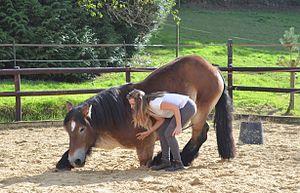
Jument Trait du nord, Ardeche du Don, faisant des exercices de spectacle équestre, ici la révérence en liberté.
Le trait du Nord, autrefois nommé Ardennais du Nord et Ardennais de type Nord, est une race de grands chevaux de trait français dit « à sang froid », originaire de la région du Hainaut. Il est sélectionné pour les travaux agricoles à partir des années 1850. Longtemps confondu avec le cheval ardennais, le trait du Nord obtient son identité propre avec l'ouverture de son registre généalogique en 1903. Il participe à l'exploitation des mines au fond des galeries et aux travaux agricoles dans sa région d'origine avant que l'électrification des mines et la motorisation de l'agriculture dans les années 1950 n’entraînent sa quasi-disparition, faute de demandes auprès de ses éleveurs.